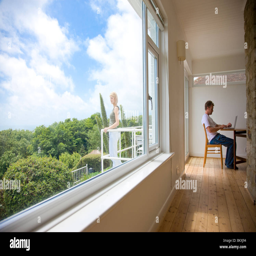
woman standing in a balcony with man sitting and working on laptop computer behind her